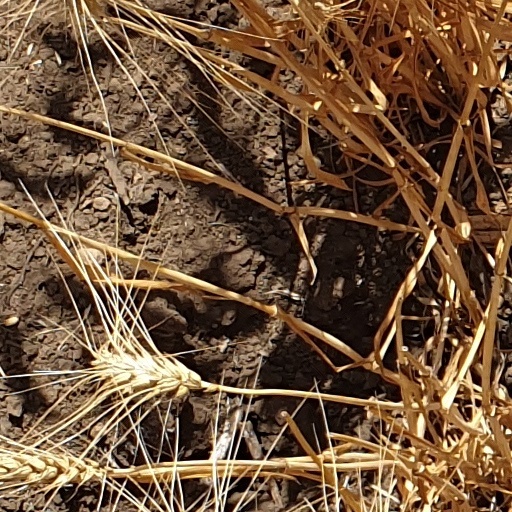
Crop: wheat